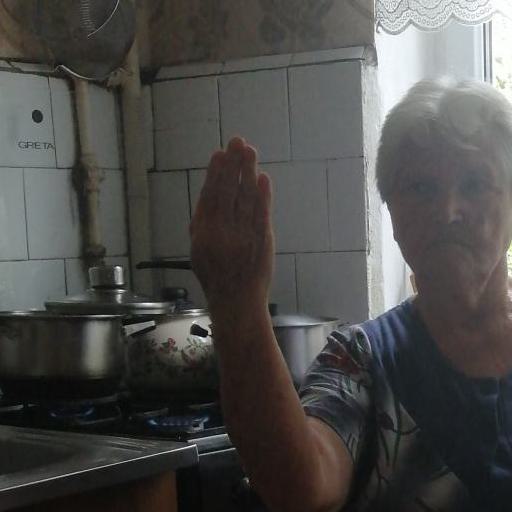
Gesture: stop_inverted